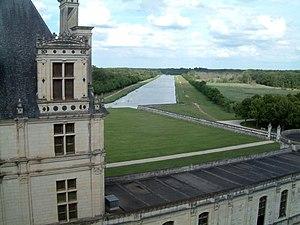
Vue du parc, Château de Chambord, Chambord, FRANCE